Candombe drums

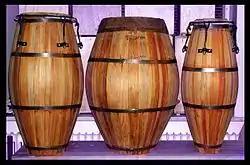
Tambores de Candombe, "repique" drum, "piano" drum and "chico" drum.

The tambores de candombe or tamboriles are drums used in the playing of Candombe music of Uruguay. They are single skin headed and there are three sizes: piano (bass range), repique (tenor range), and the chico (alto range). The drums are made of wood and have a curved barrel shape with its base very narrow.